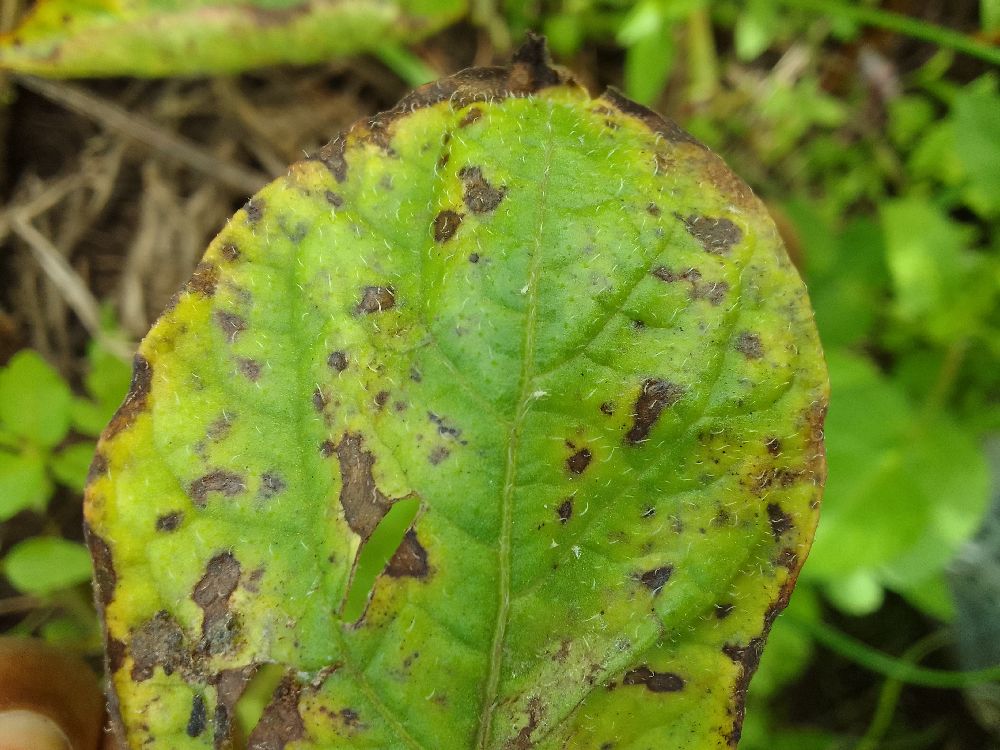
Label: Early blight